Chinese numismatic charm

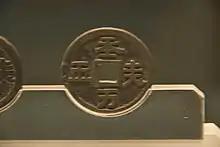
A Liao dynasty period charm with Khitan script on display at the Shanghai Museum.

Taoist charms (Traditional Chinese: 道教品壓生錢; Simplified Chinese: 道教品压生钱; Pinyin: "dào jiào pǐn yā shēng qián") are Chinese numismatic charms that contain inscriptions and images related to Taoism. Since ancient times, the Chinese had attributed magical powers and influence to Hanzi characters. They believed that certain characters could impact spirits, which were in turn believed to be responsible for good and ill fortune. The "Huainanzi" describes spirits as horror-stricken at being commanded by the magical powers of the Hanzi characters used for amulets and charms. Many early Han dynasty talismans were worn as pendants containing inscriptions requesting that people who were deified in the Taoist religion to lend them protection. Some Taoist charms contain inscriptions based on Taoist "magic writing" (Chinese: 符文, also known as Taoist magic script characters, Taoist magic figures, Taoist magic formulas, Taoist secret talismanic writing, and Talismanic characters) which is a secret writing style regarded as part of Fulu. Its techniques are passed from Taoist priests to their students and differ between Taoist sects, with a secrecy that led many people to believe that they would have more effect in controlling the will of the spirits.